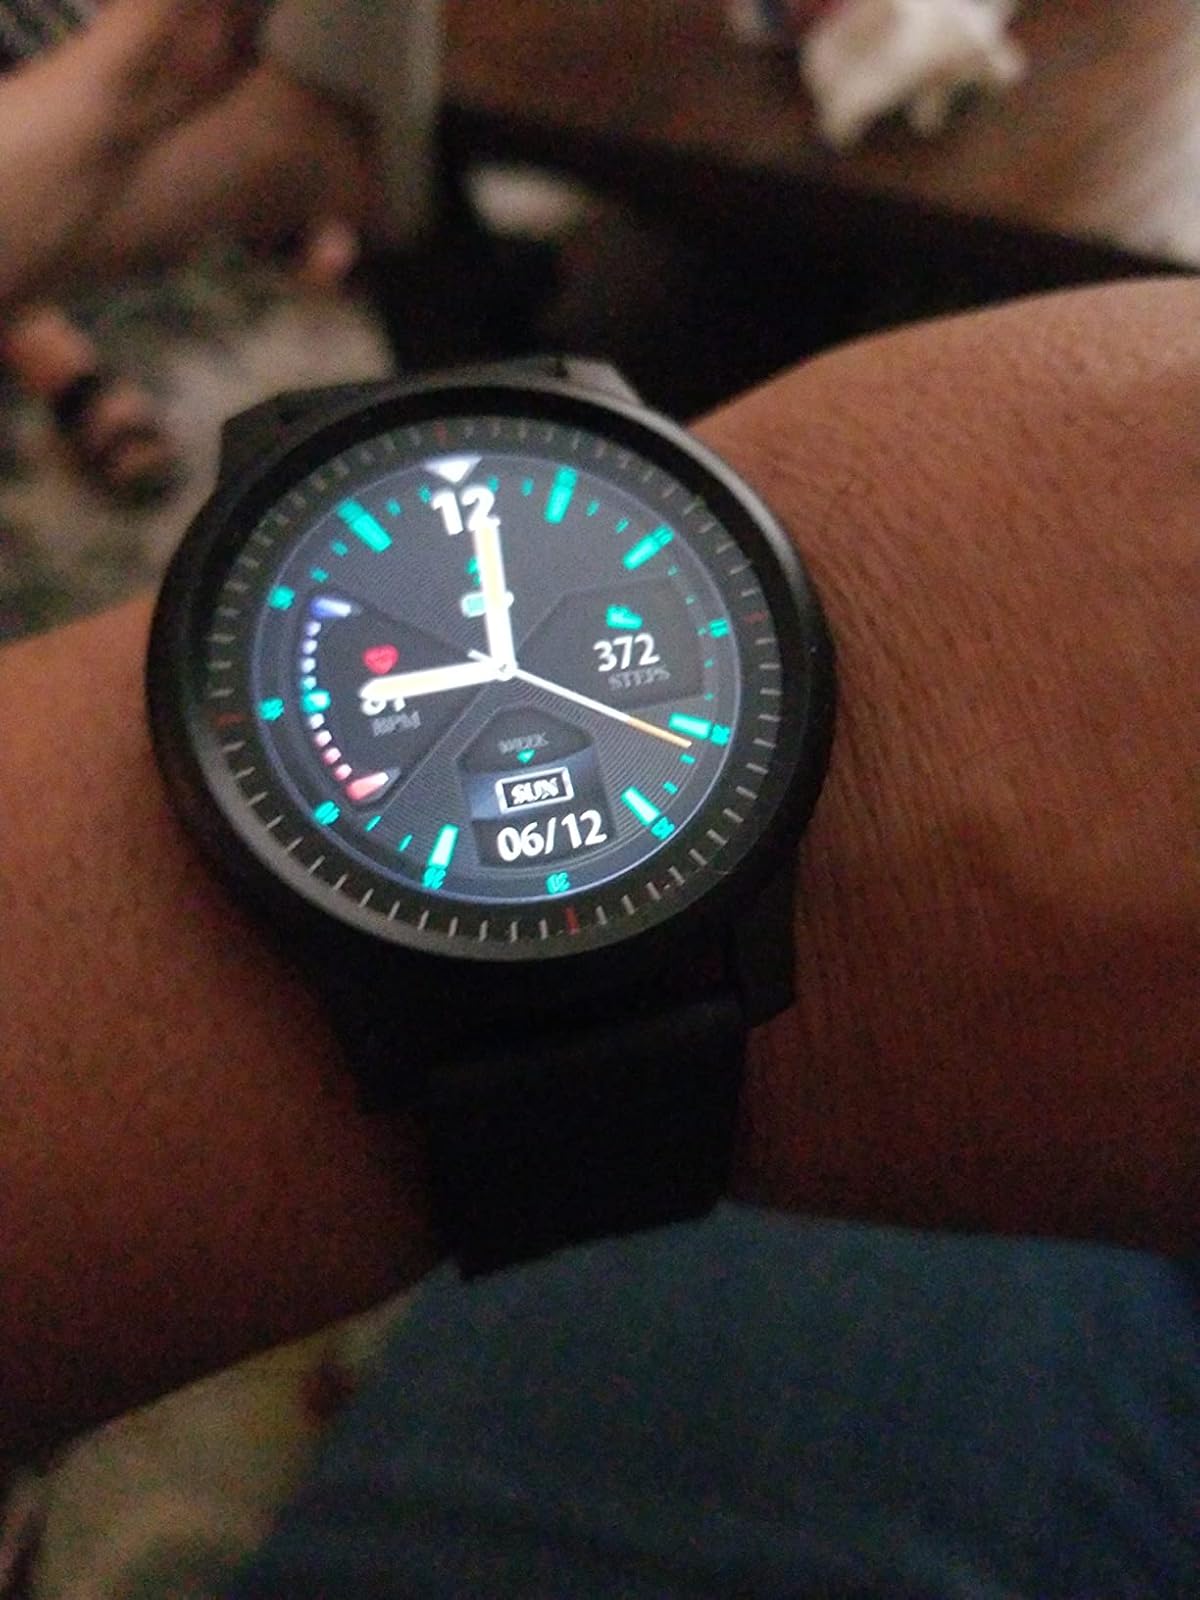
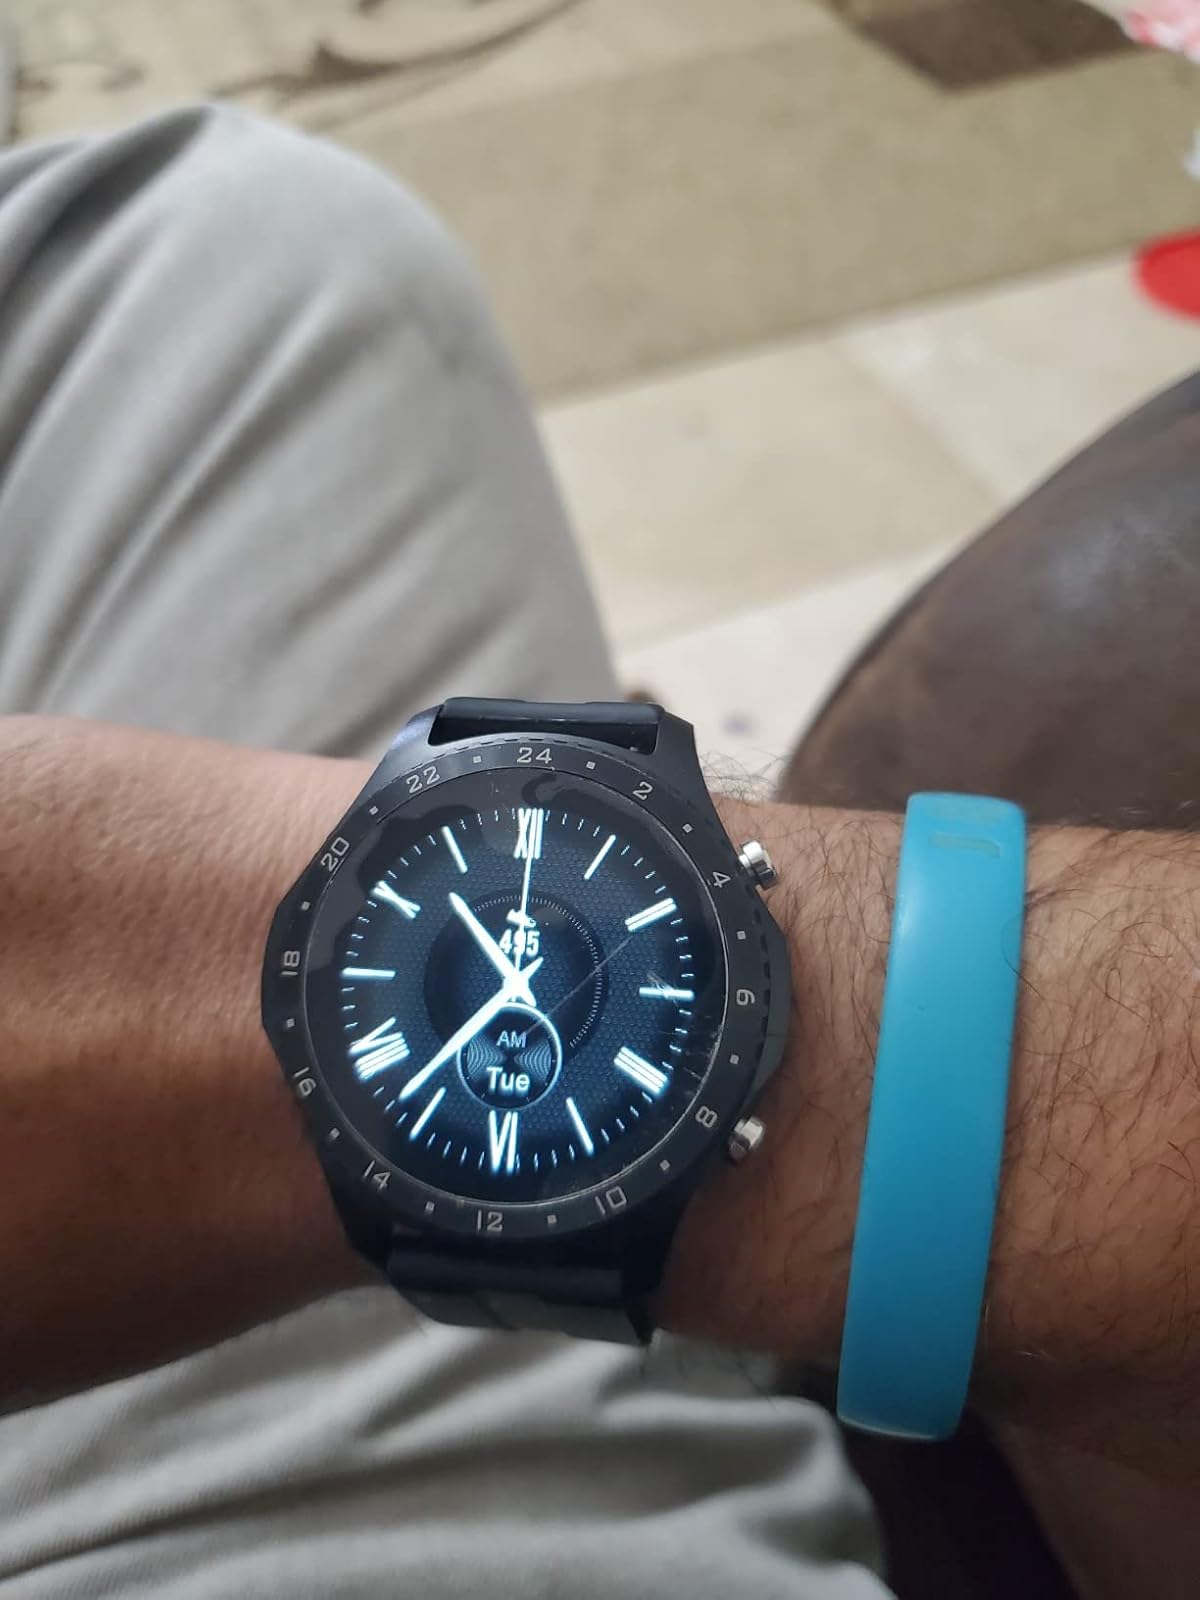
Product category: smartwatch
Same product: no